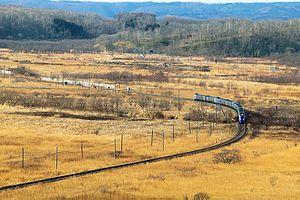
La ligne principale Nemuro est une ligne ferroviaire de la compagnie JR Hokkaido située sur l'île de Hokkaidō au Japon. Elle relie la gare de Takikawa à Takikawa à la gare de Nemuro à Nemuro.